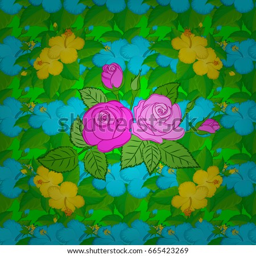
vintage abstract vector floral seamless pattern on a green background .